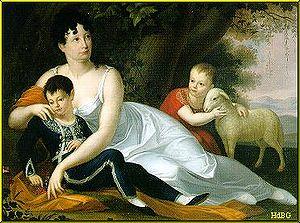
Marie-Léopoldine de Modène est née à Milan le 10 décembre 1776 et morte à Wasserburg am Inn le 23 juin 1848.